Harold Harefoot

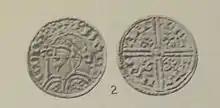
Coin of Harold Harefoot

The "Anglo-Saxon Chronicle" ignores the existence of Svein, or his claim to the throne, which Howard considers as evidence of the relative entries being unreliable, of failing to give a complete picture. The Heimskringla of Snorri Sturluson claims that Svein and Harthacnut had agreed to share the kingdom between them. This agreement would include Denmark and (probably) England. Snorri quotes older sources on the subject and could be preserving valuable details.